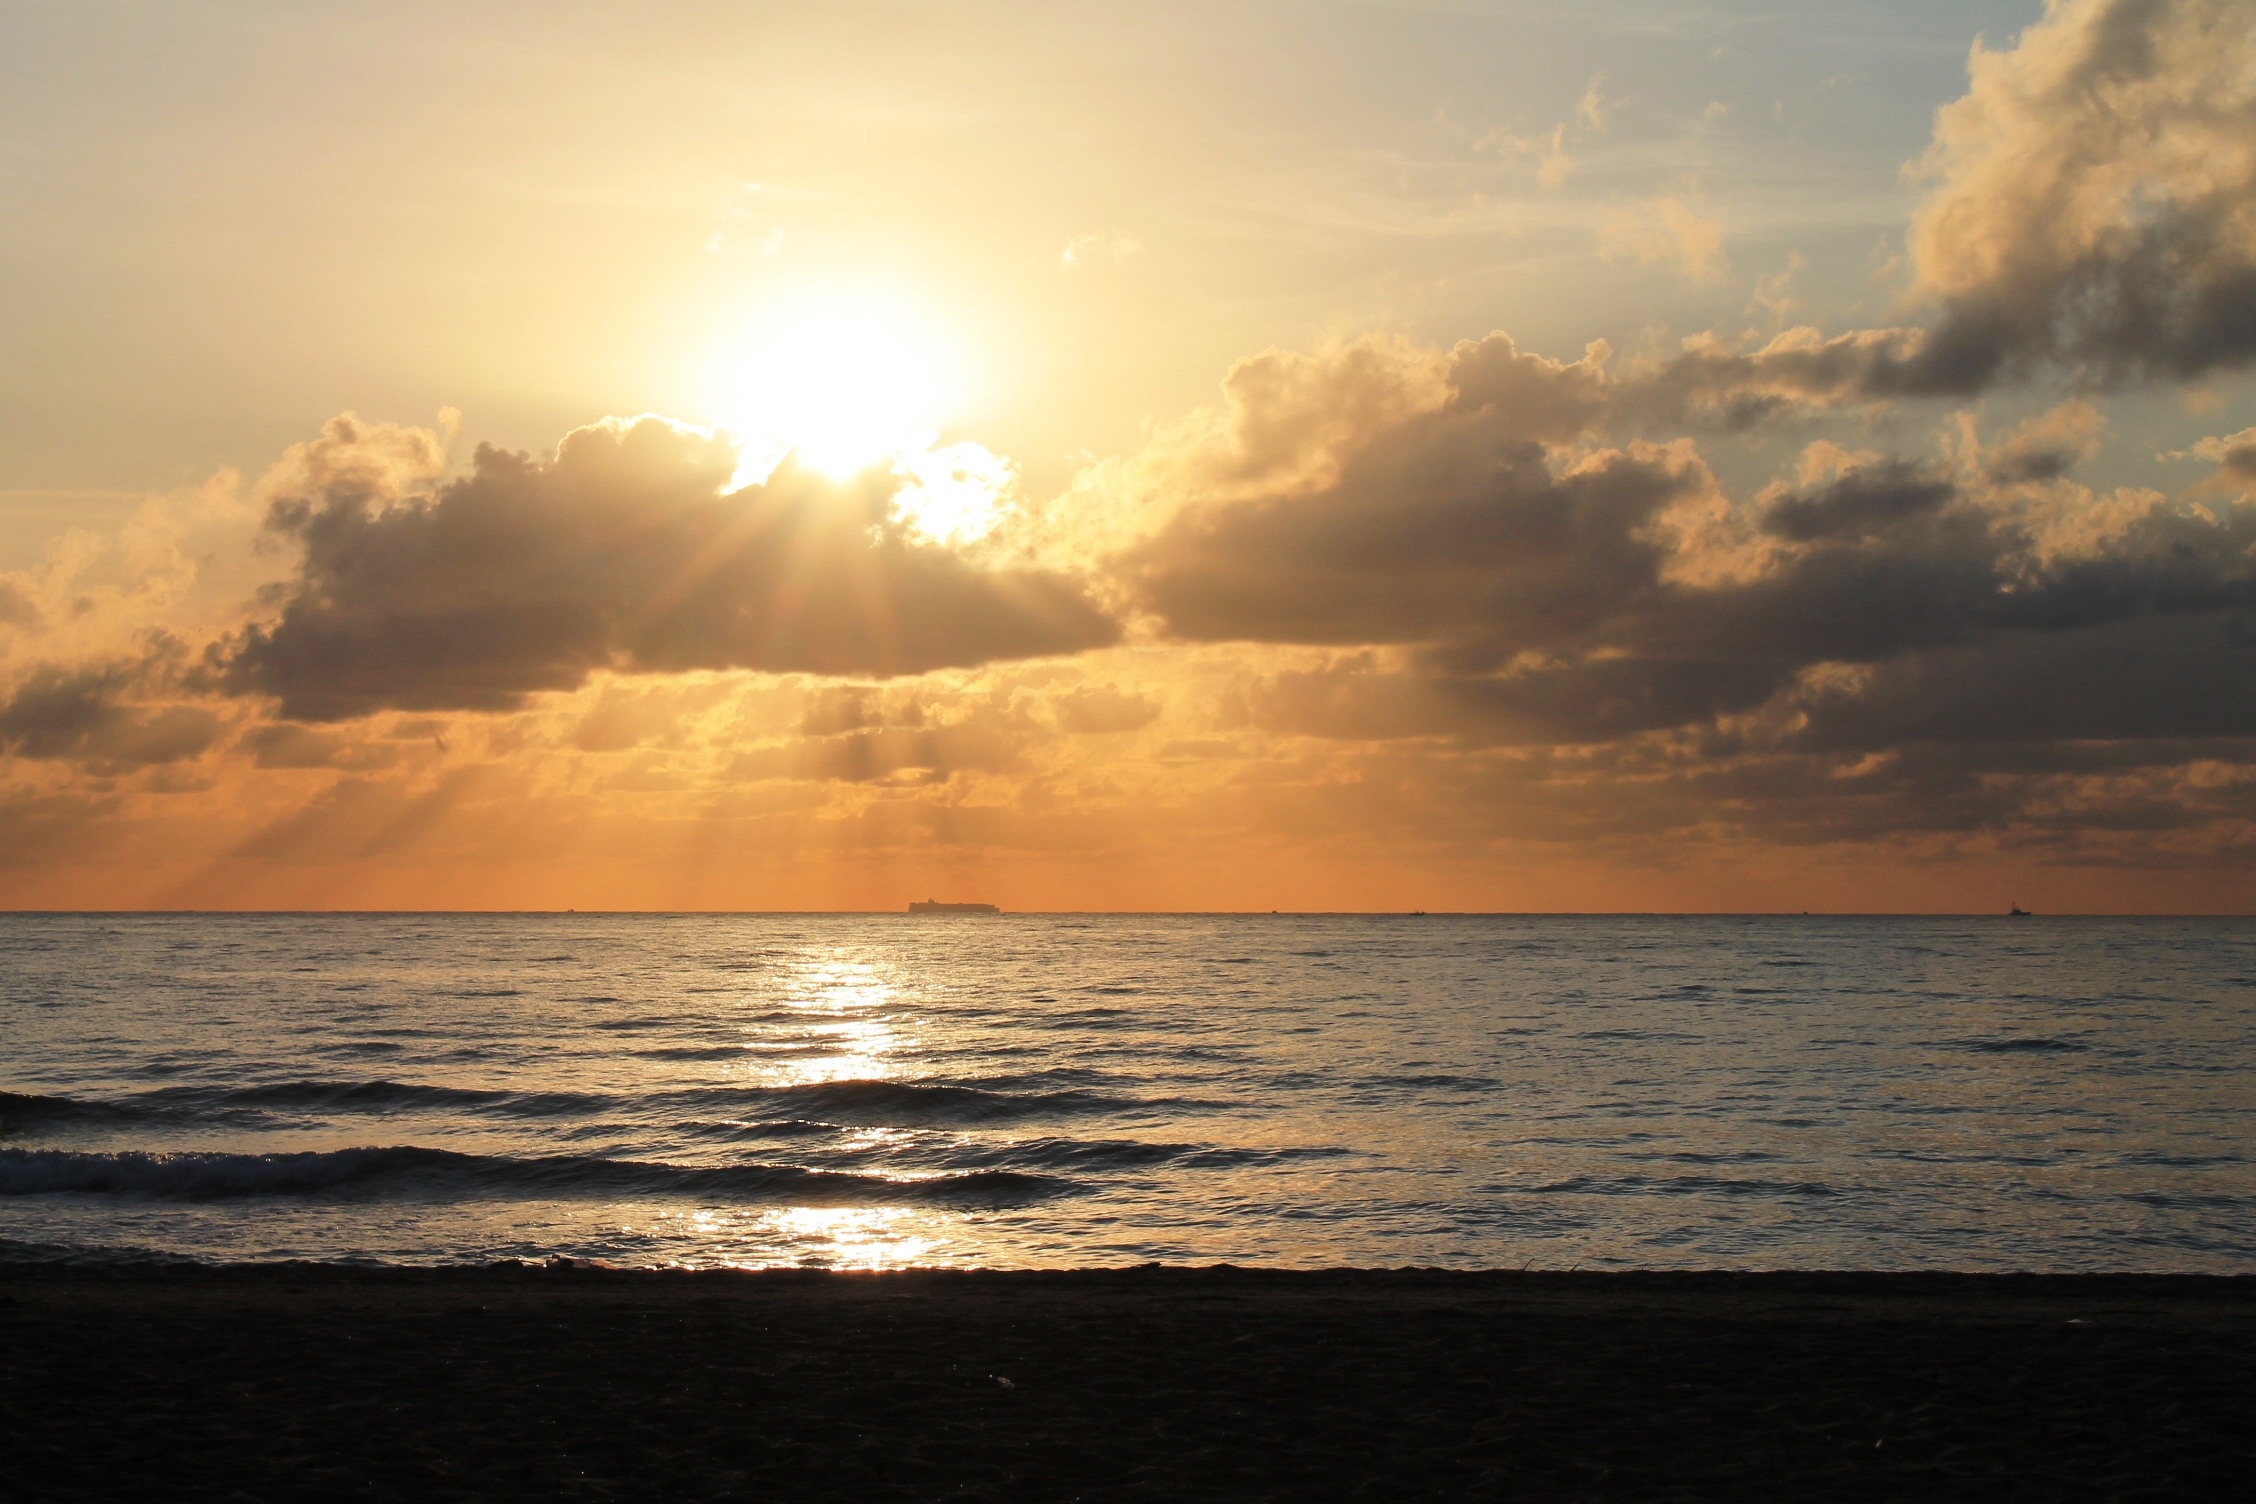
beach, sea, coast, ocean, horizon, cloud, sky, sun, sunrise, sunset, sunlight, morning, shore, wave, dawn, dusk, evening, tranquil, serene, body of water, clouds, mood, afterglow, wind wave